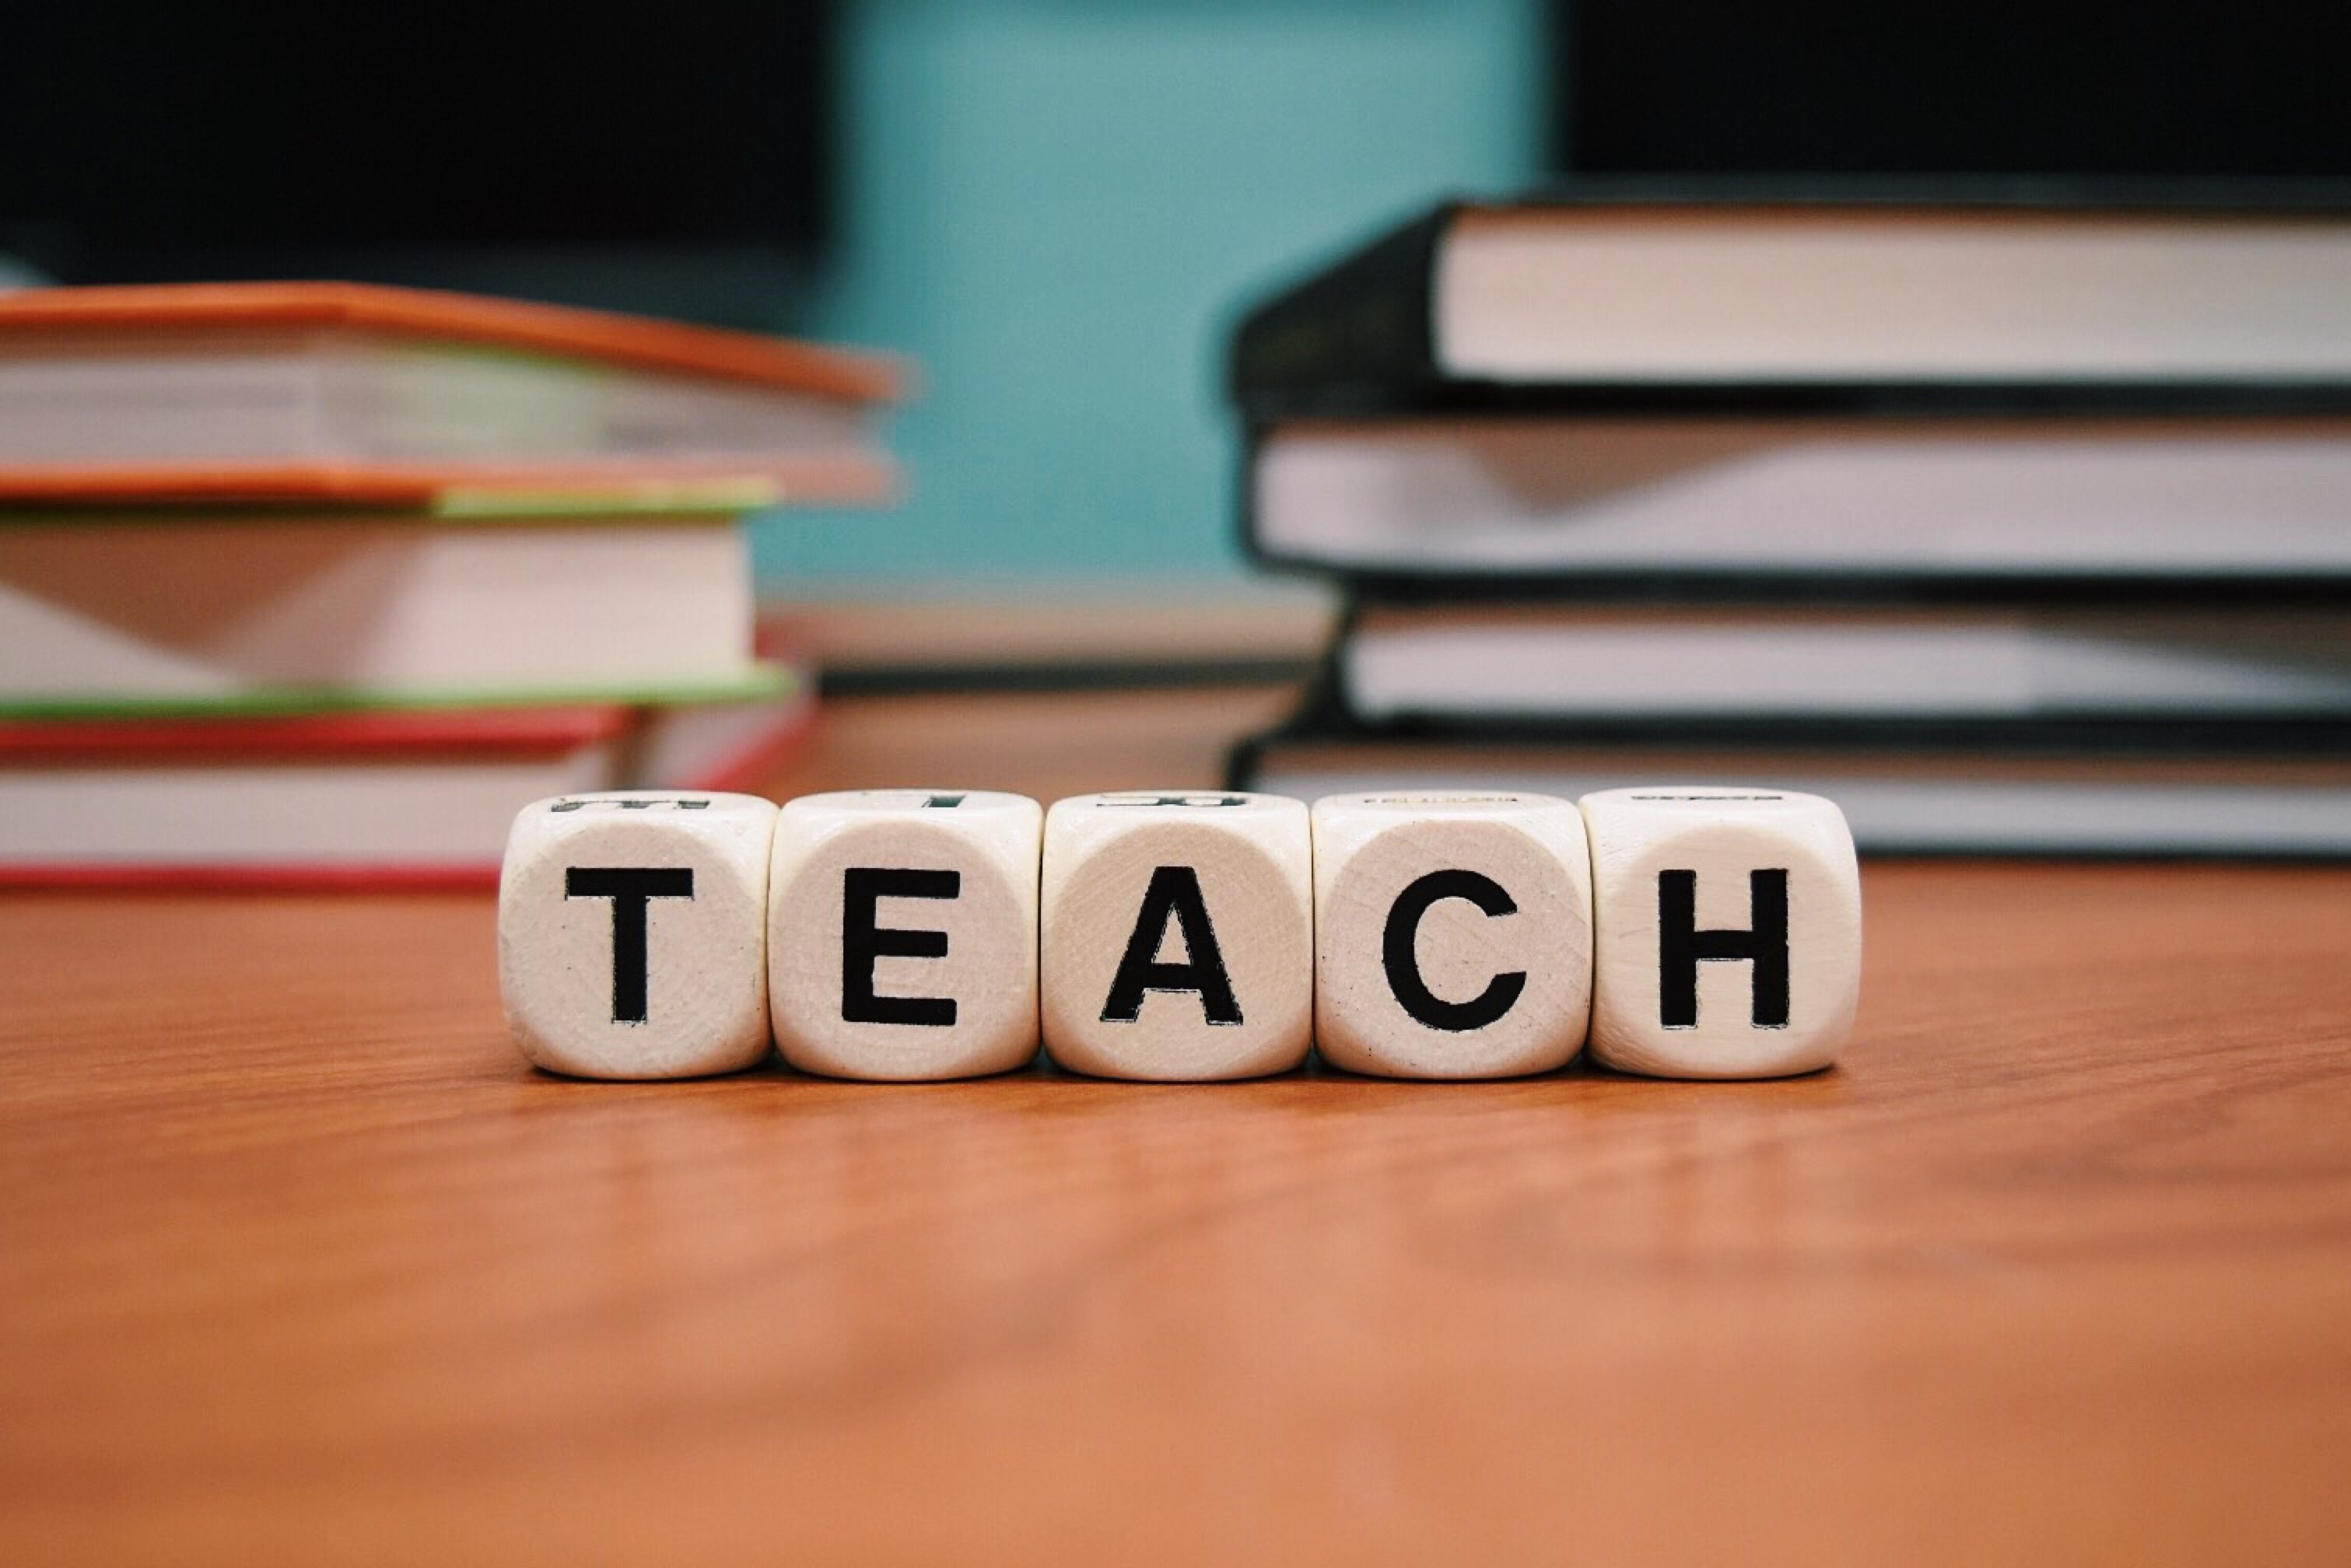
education, product, font, school, class, teaching, teach, product design